Fire-control system

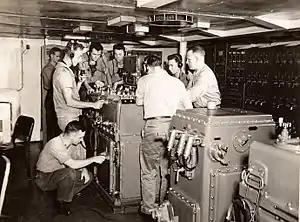
"Ford Mk 1 Ballistic Computer." The name "rangekeeper" began to become inadequate to describe the increasingly complicated functions of rangekeeper. The Mk 1 Ballistic Computer was the first rangekeeper that was referred to as a computer. Note the three pistol grips in the foreground. Those fired the ship's guns.

Submarines were also equipped with fire control computers for the same reasons, but their problem was even more pronounced; in a typical "shot", the torpedo would take one to two minutes to reach its target. Calculating the proper "lead" given the relative motion of the two vessels was very difficult, and torpedo data computers were added to dramatically improve the speed of these calculations.